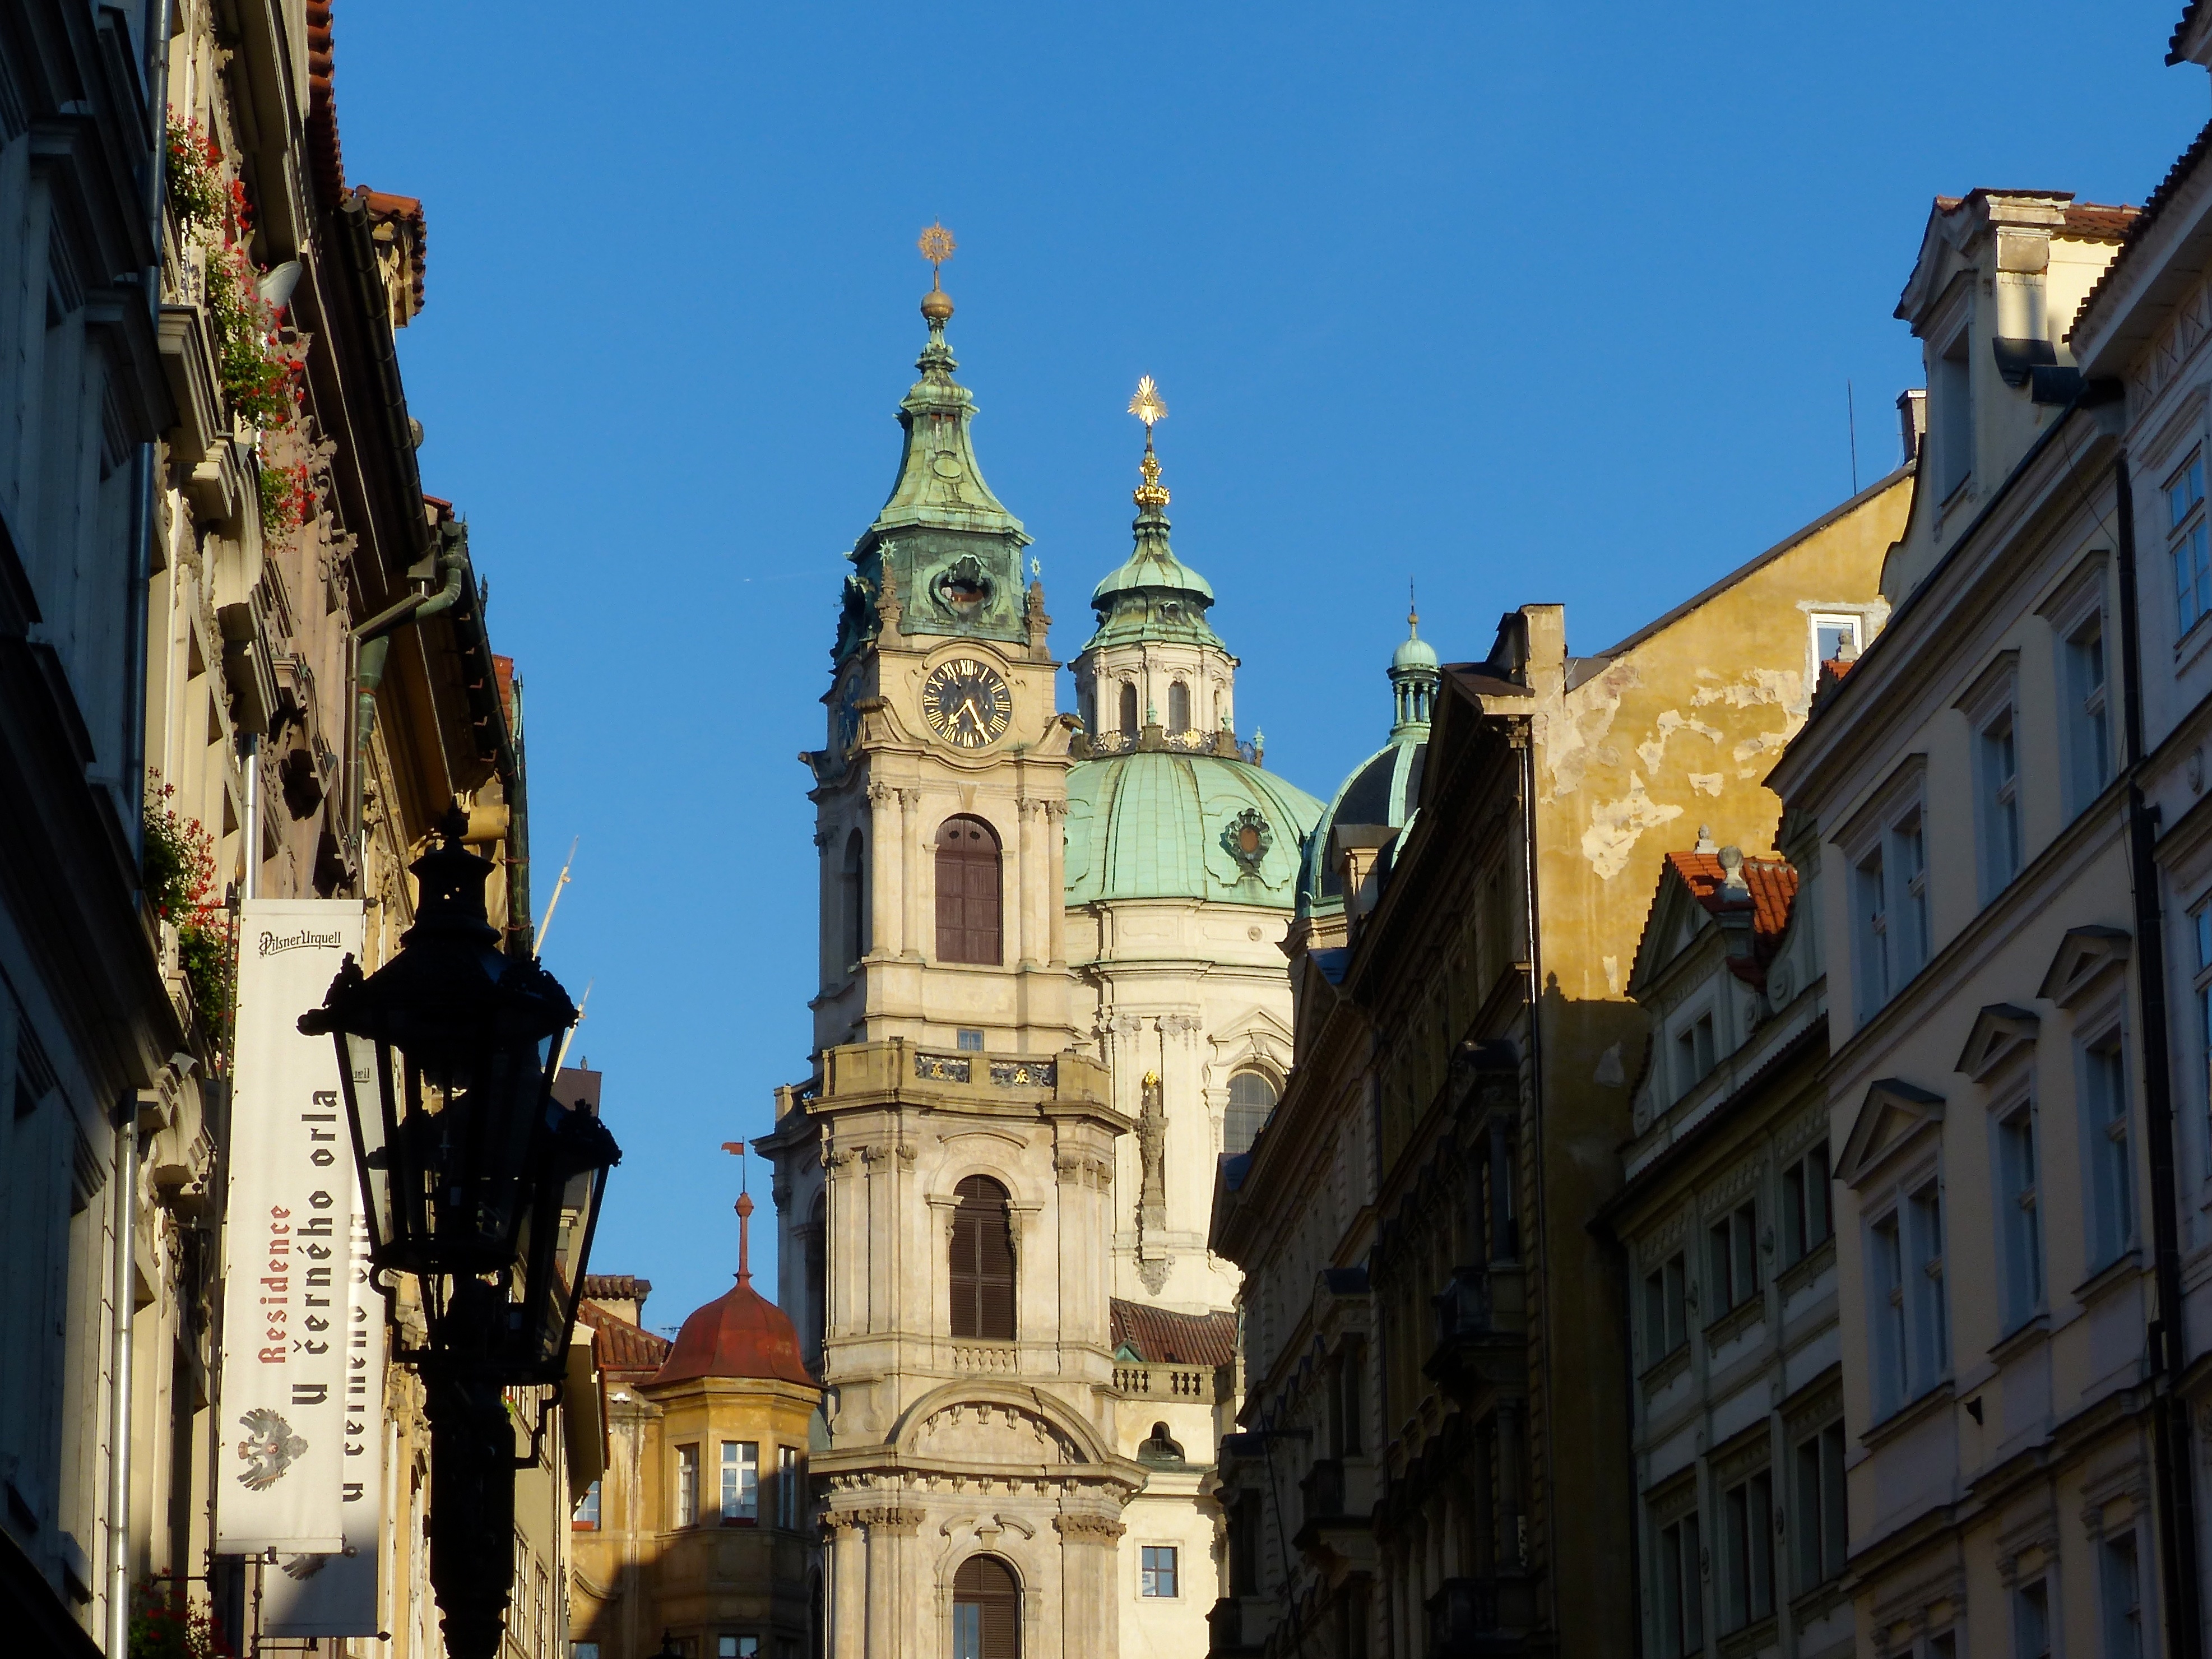
architecture, town, building, city, cityscape, travel, europe, tower, landmark, facade, church, cathedral, prague, tourism, place of worship, spire, basilica, republic, czech, cesko, praha, human settlement